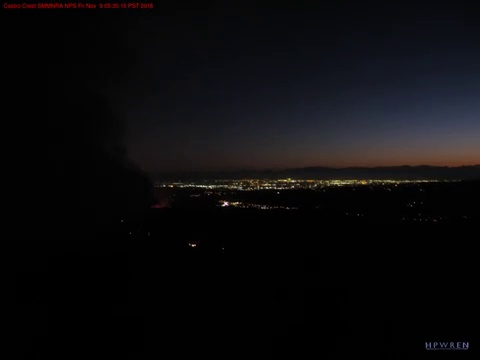
Fire: no
Smoke: yes